Mount Newman

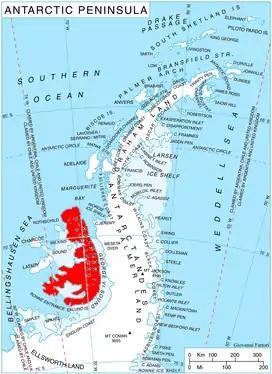
Location of Alexander Island in the Antarctic Peninsula region

Mount Newman is a mountain rising to about 1,150 m in northeast Havre Mountains, north Alexander Island, Antarctica. Situated 13.23 km south of Satovcha Peak, 13.15 km north-northwest of Breze Peak, 8.26 km northeast of Mount Pontida and 7.34 km east-northeast of Igralishte Peak. The mountain was first surveyed by the British Antarctic Survey (BAS), 1975–76. Named by United Kingdom Antarctic Place-Names Committee (UK-APC) in 1980 after John Newman, BAS Diesel mechanic, Adelaide, 1968–69; Stonington Island, 1969–70 and 1972–74; who was instrumental in modifying BAS motor sledges, first used successfully as replacements for dog teams on this survey.